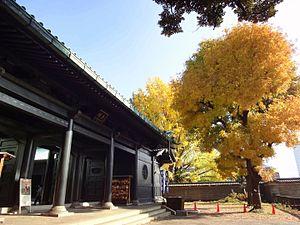
L'historiographie du Japon est l'étude des méthodes et des hypothèses formulées dans l'étude et l'écriture de l'histoire du Japon.